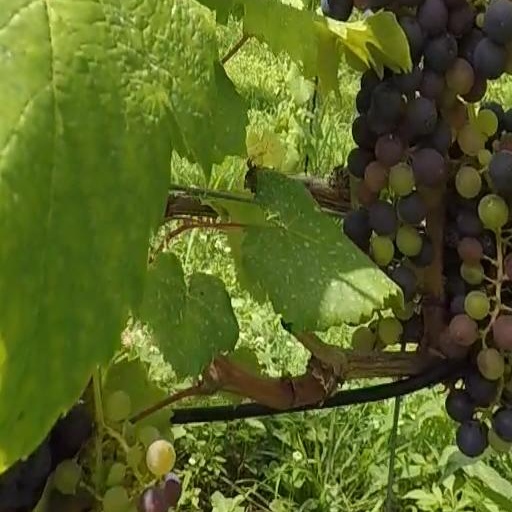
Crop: grape